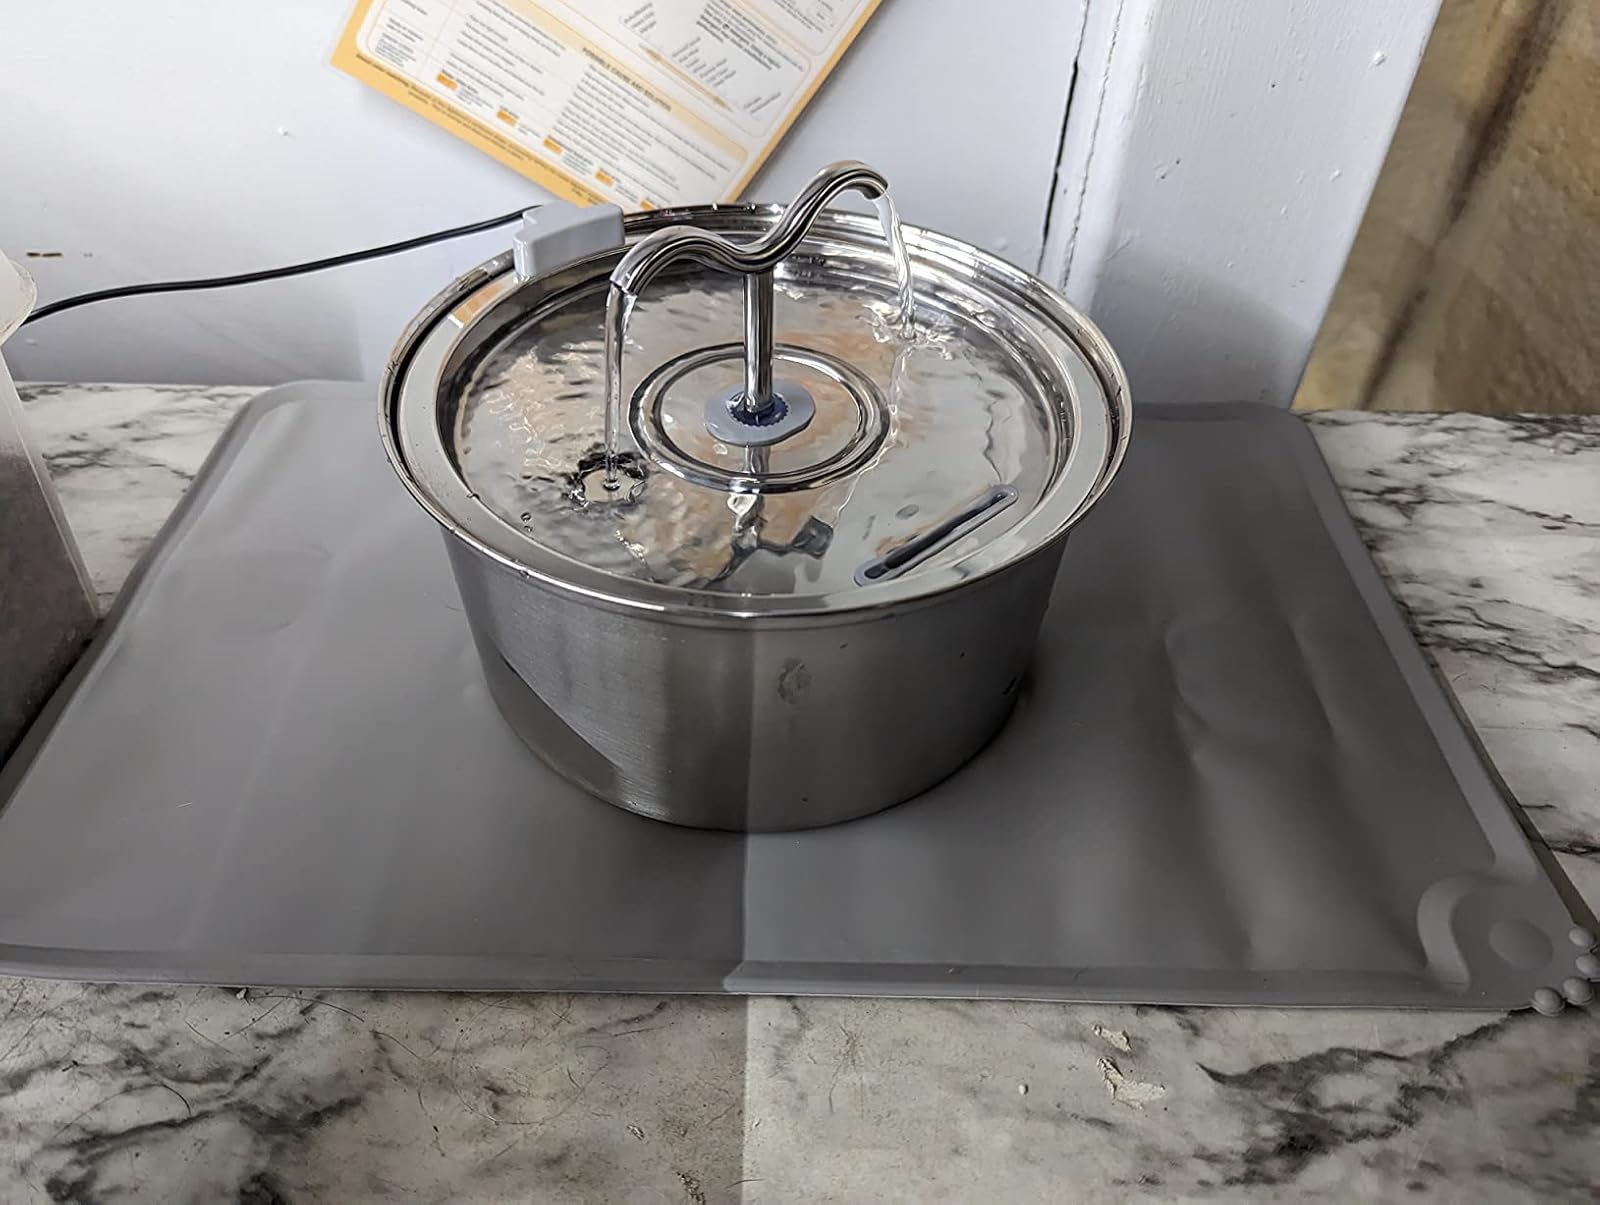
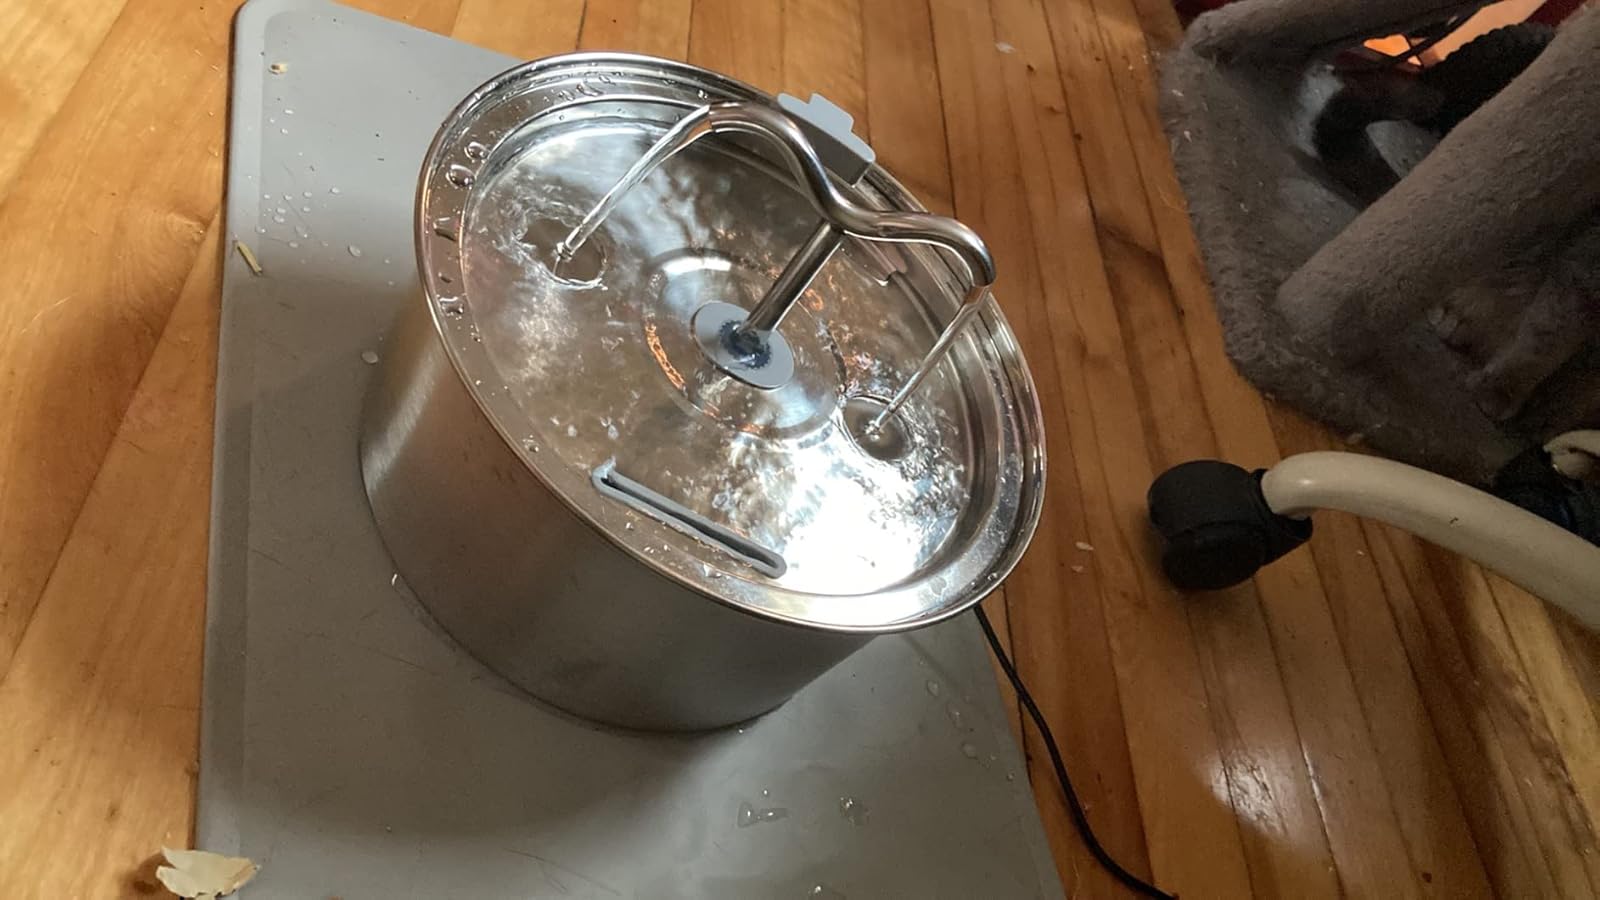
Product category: items_bowl
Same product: yes